Question: Please indicate a possible affordance area of the surfboard that can be used for carrying
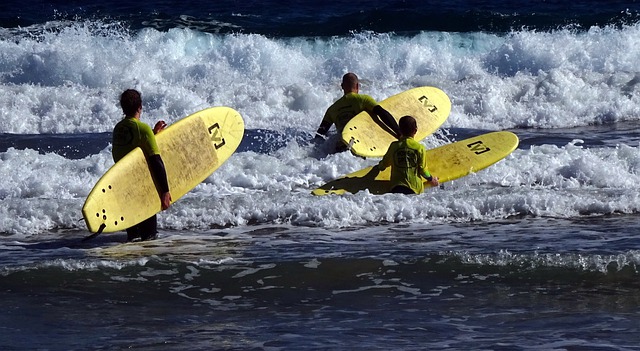
Answer: [83.5, 103.5, 246.5, 230.5]